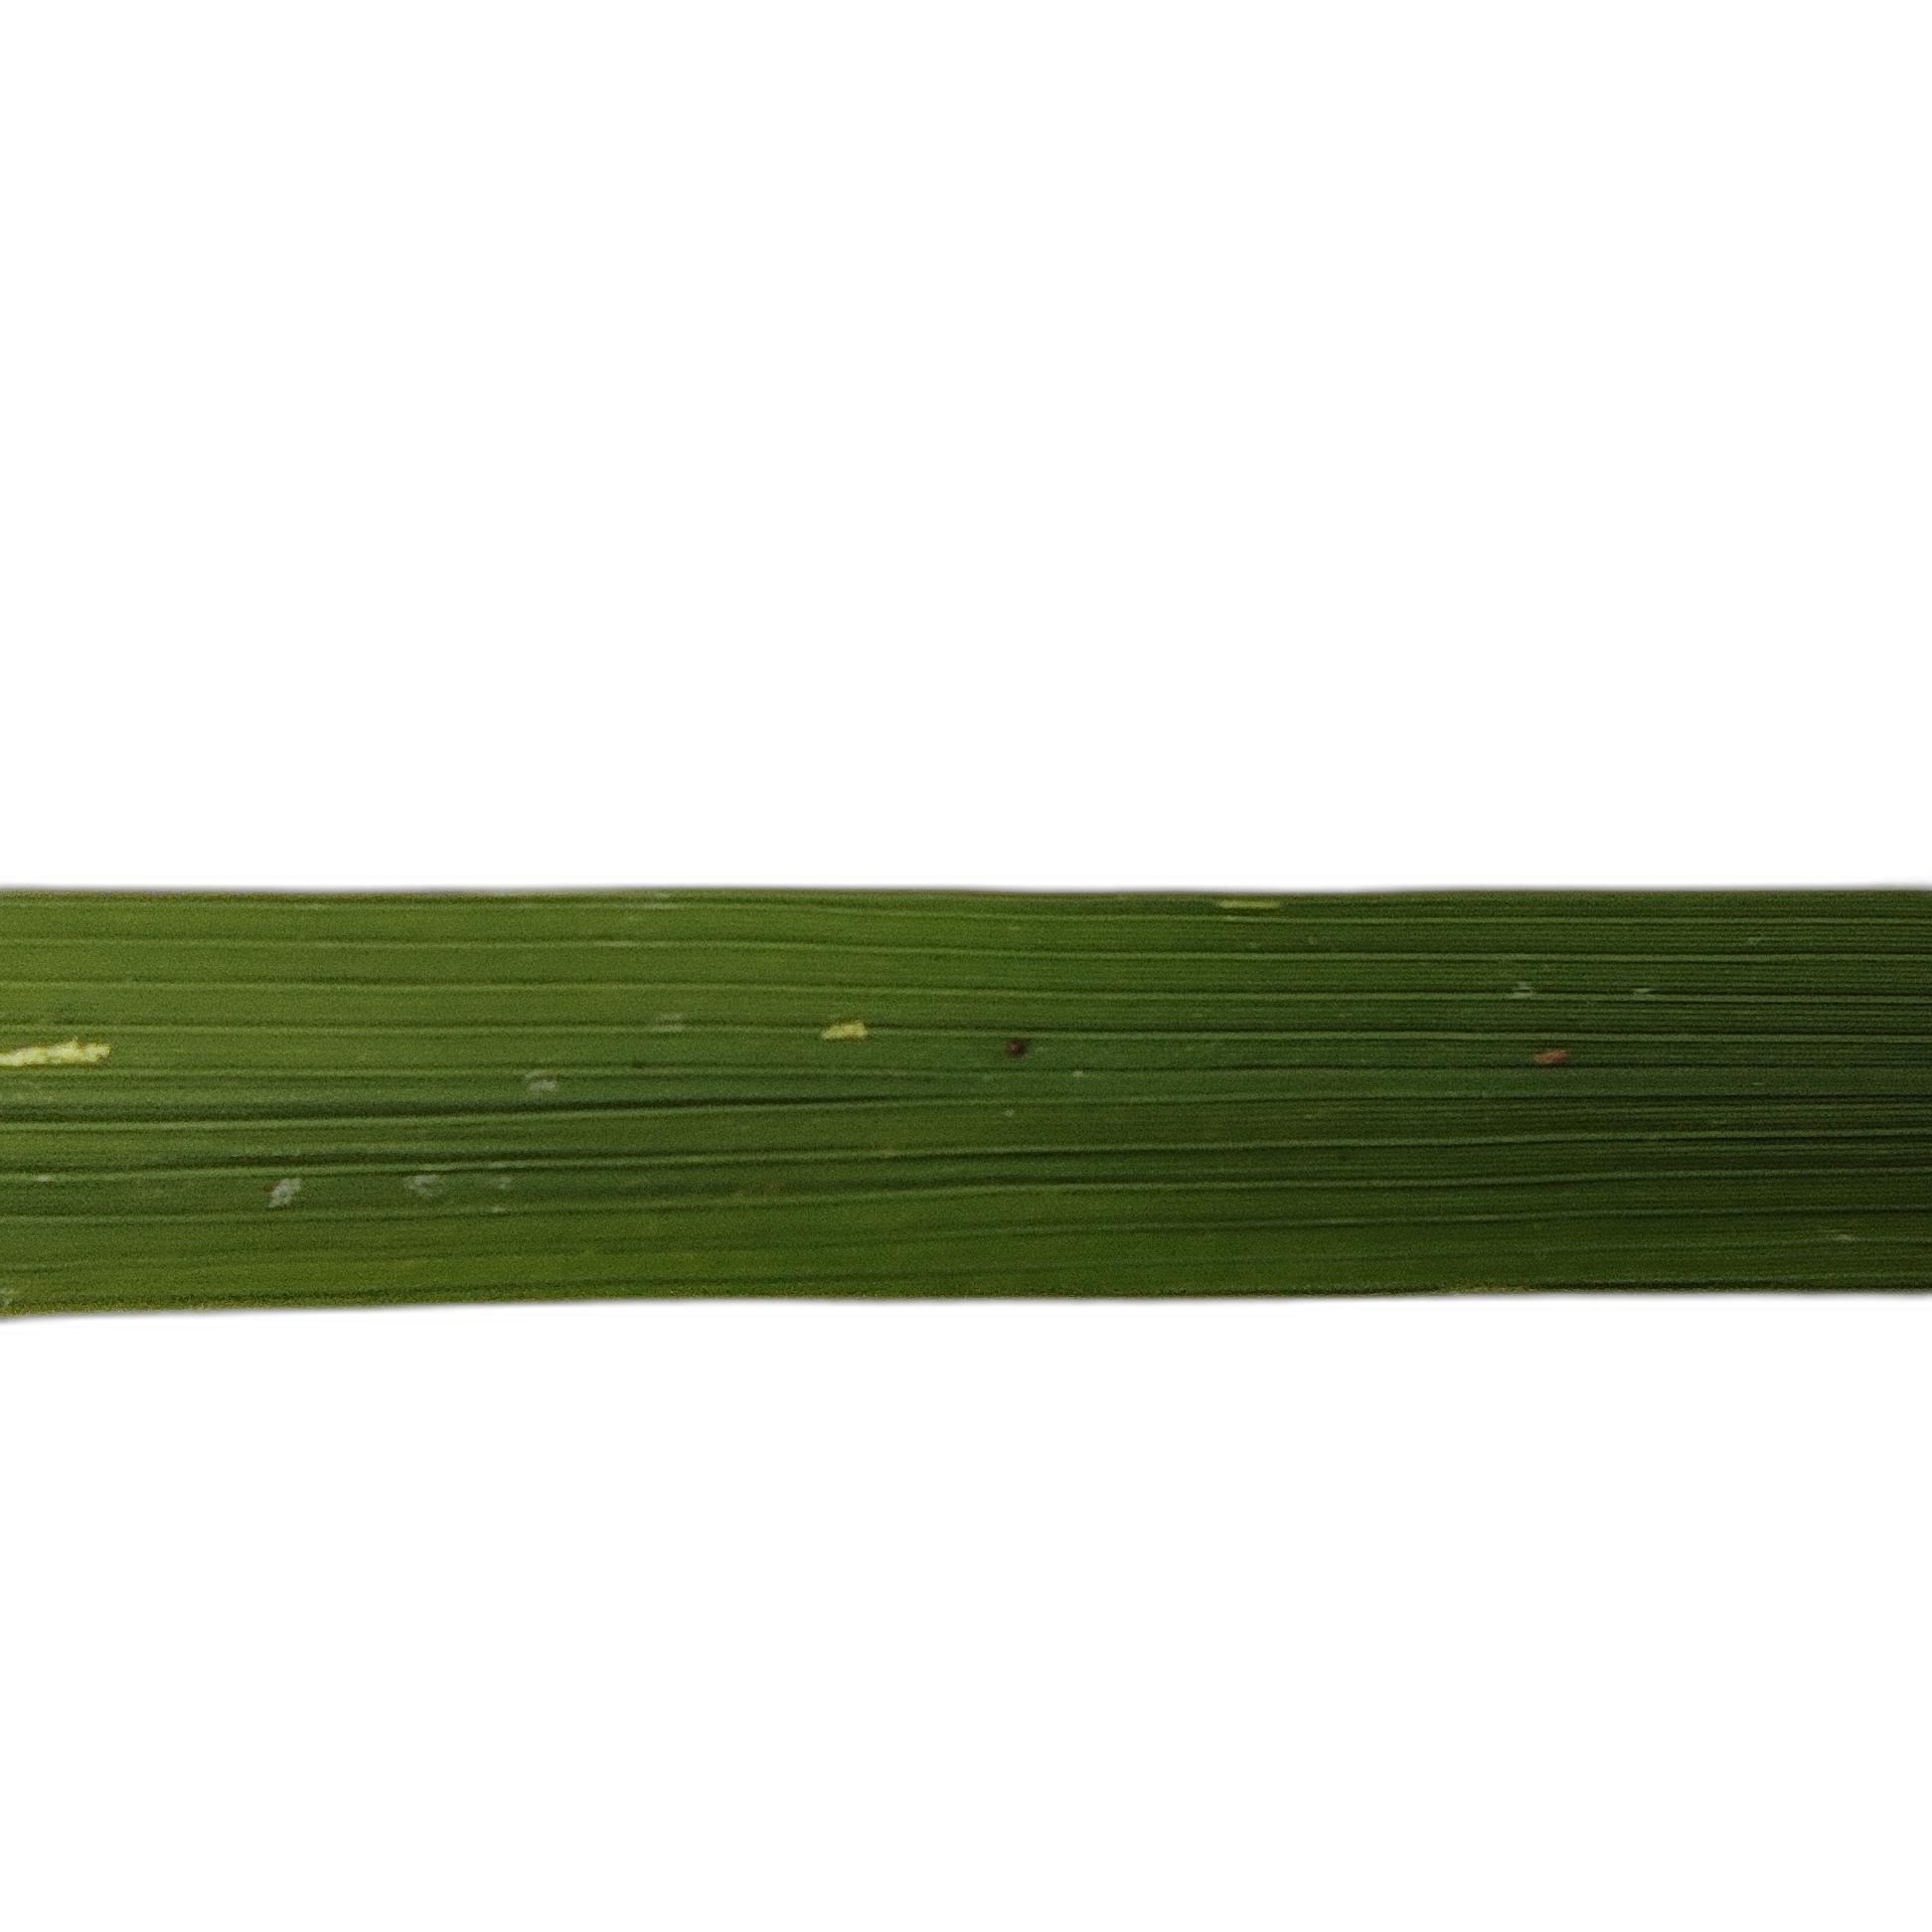
Label: Healthy